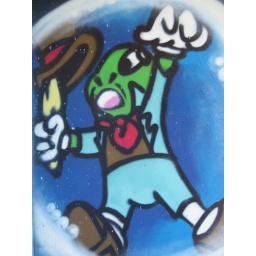
bus shelter graffiti in springwood - blue mountains, australia